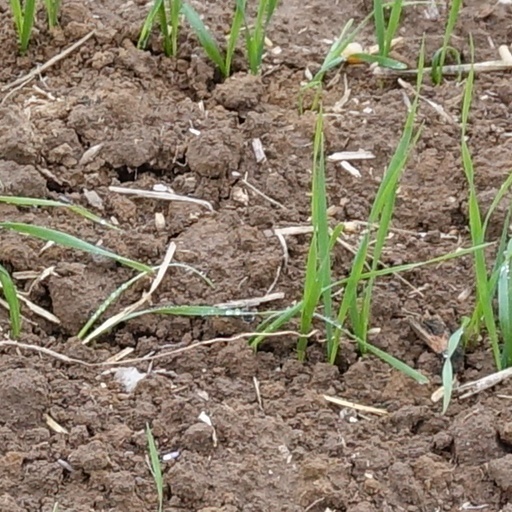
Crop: wheat